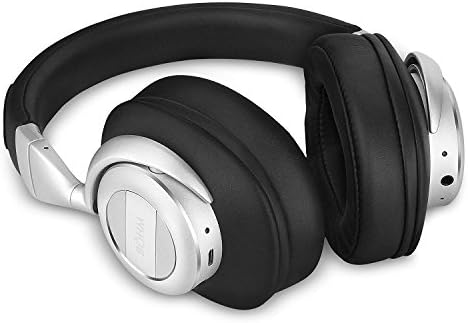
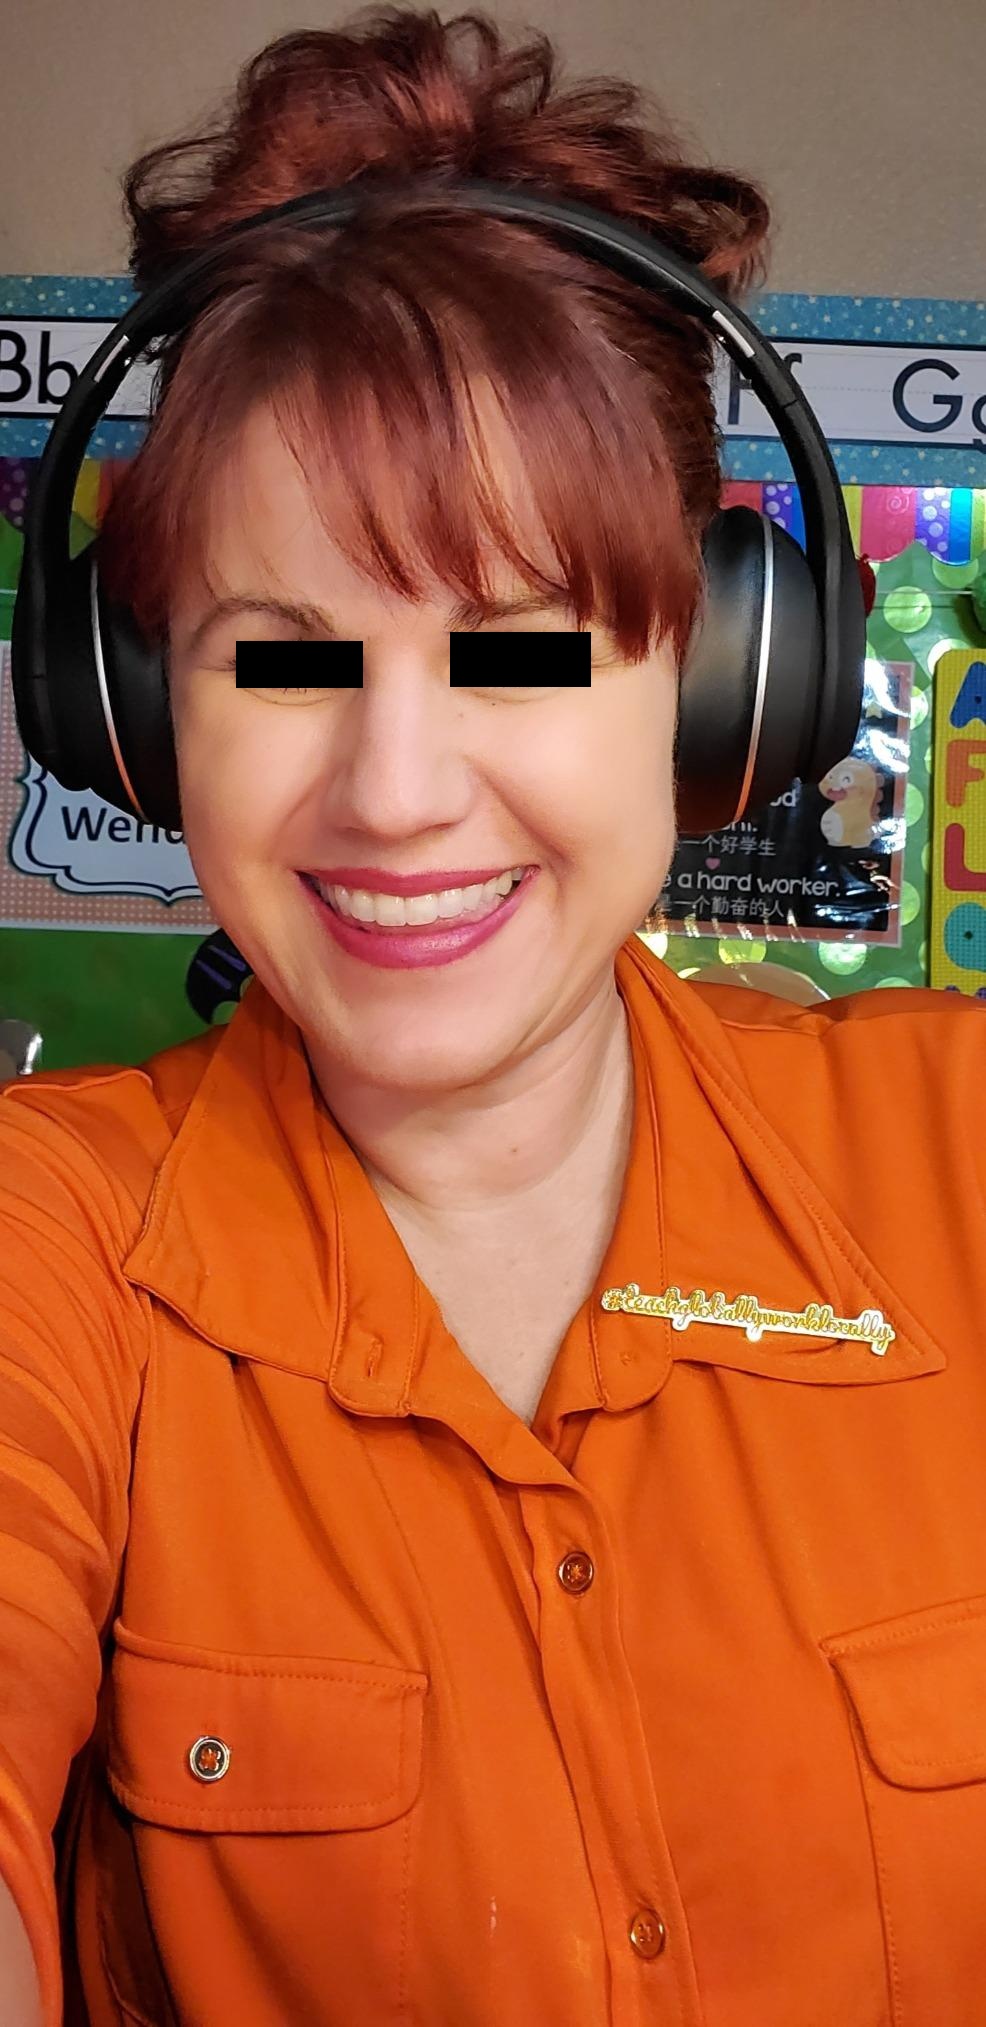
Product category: headphones
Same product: no